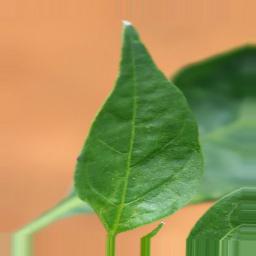
Label: healthy